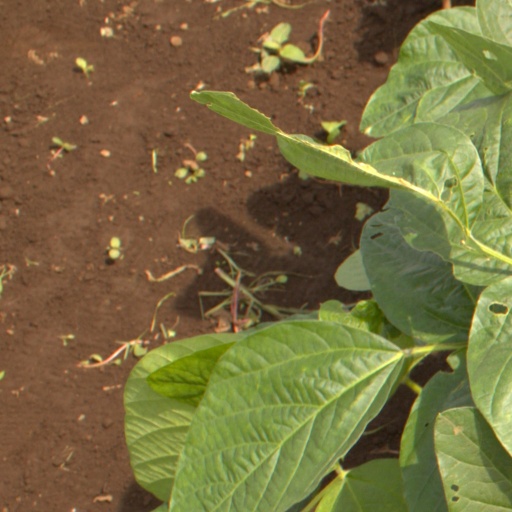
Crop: soybean